ABC (Lebanon)

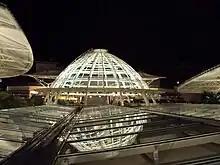
Top floor ABC Achrafieh mall

ABC (legal name: ABC s.a.l. alias ABC Group, LinkedIn: ABC Lebanon), is a company operating ABC-branded shopping malls and department stores, as well as individual boutiques of fashion brands, in Lebanon with a total gross leasable area of .